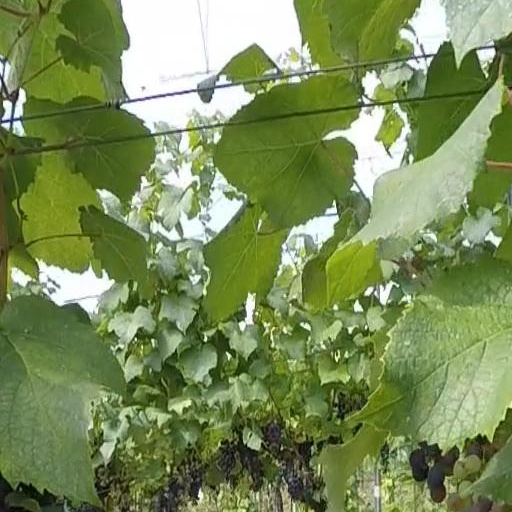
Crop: grape